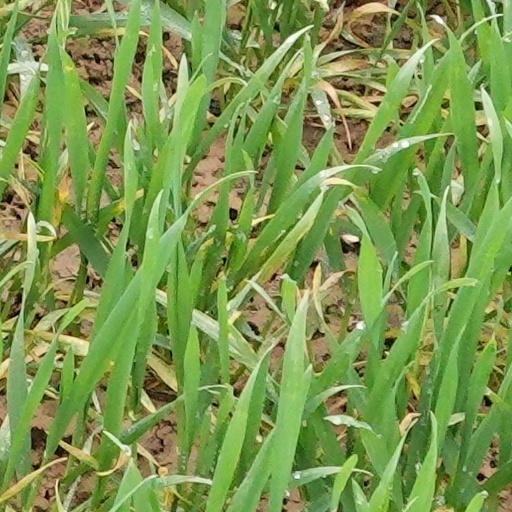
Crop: wheat